History of Grand Central Terminal

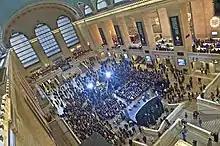
Centennial celebration performance, 2013

In 1988, the MTA commissioned a study of the Grand Central Terminal, hiring the architects Beyer Blinder Belle, Harry Weese, and Seelye Stevenson Value & Knecht to create a master plan. The report found that parts of the terminal could be turned into a retail area, and the balconies could be used for "high-quality" restaurants. This would increase the terminal's annual retail and advertising revenue from $8 million to $17 million. At the time, more than 80 million subway and Metro-North passengers used Grand Central Terminal every year, but eight of 73 storefronts were empty, and almost three-quarters of leases were set to expire by 1990. The total cost of an extensive renovation was estimated at $400 million, which was considered an exorbitant amount. Minor maintenance continued to occur. By the end of 1989, the Kodak Colorama advertisements were planned to be removed from the Main Concourse, though the removal of the Colorama exhibit did not happen until March 1990. The MTA rehabilitated the large clock at the south facade in 1992, giving the clock its first-ever complete restoration.